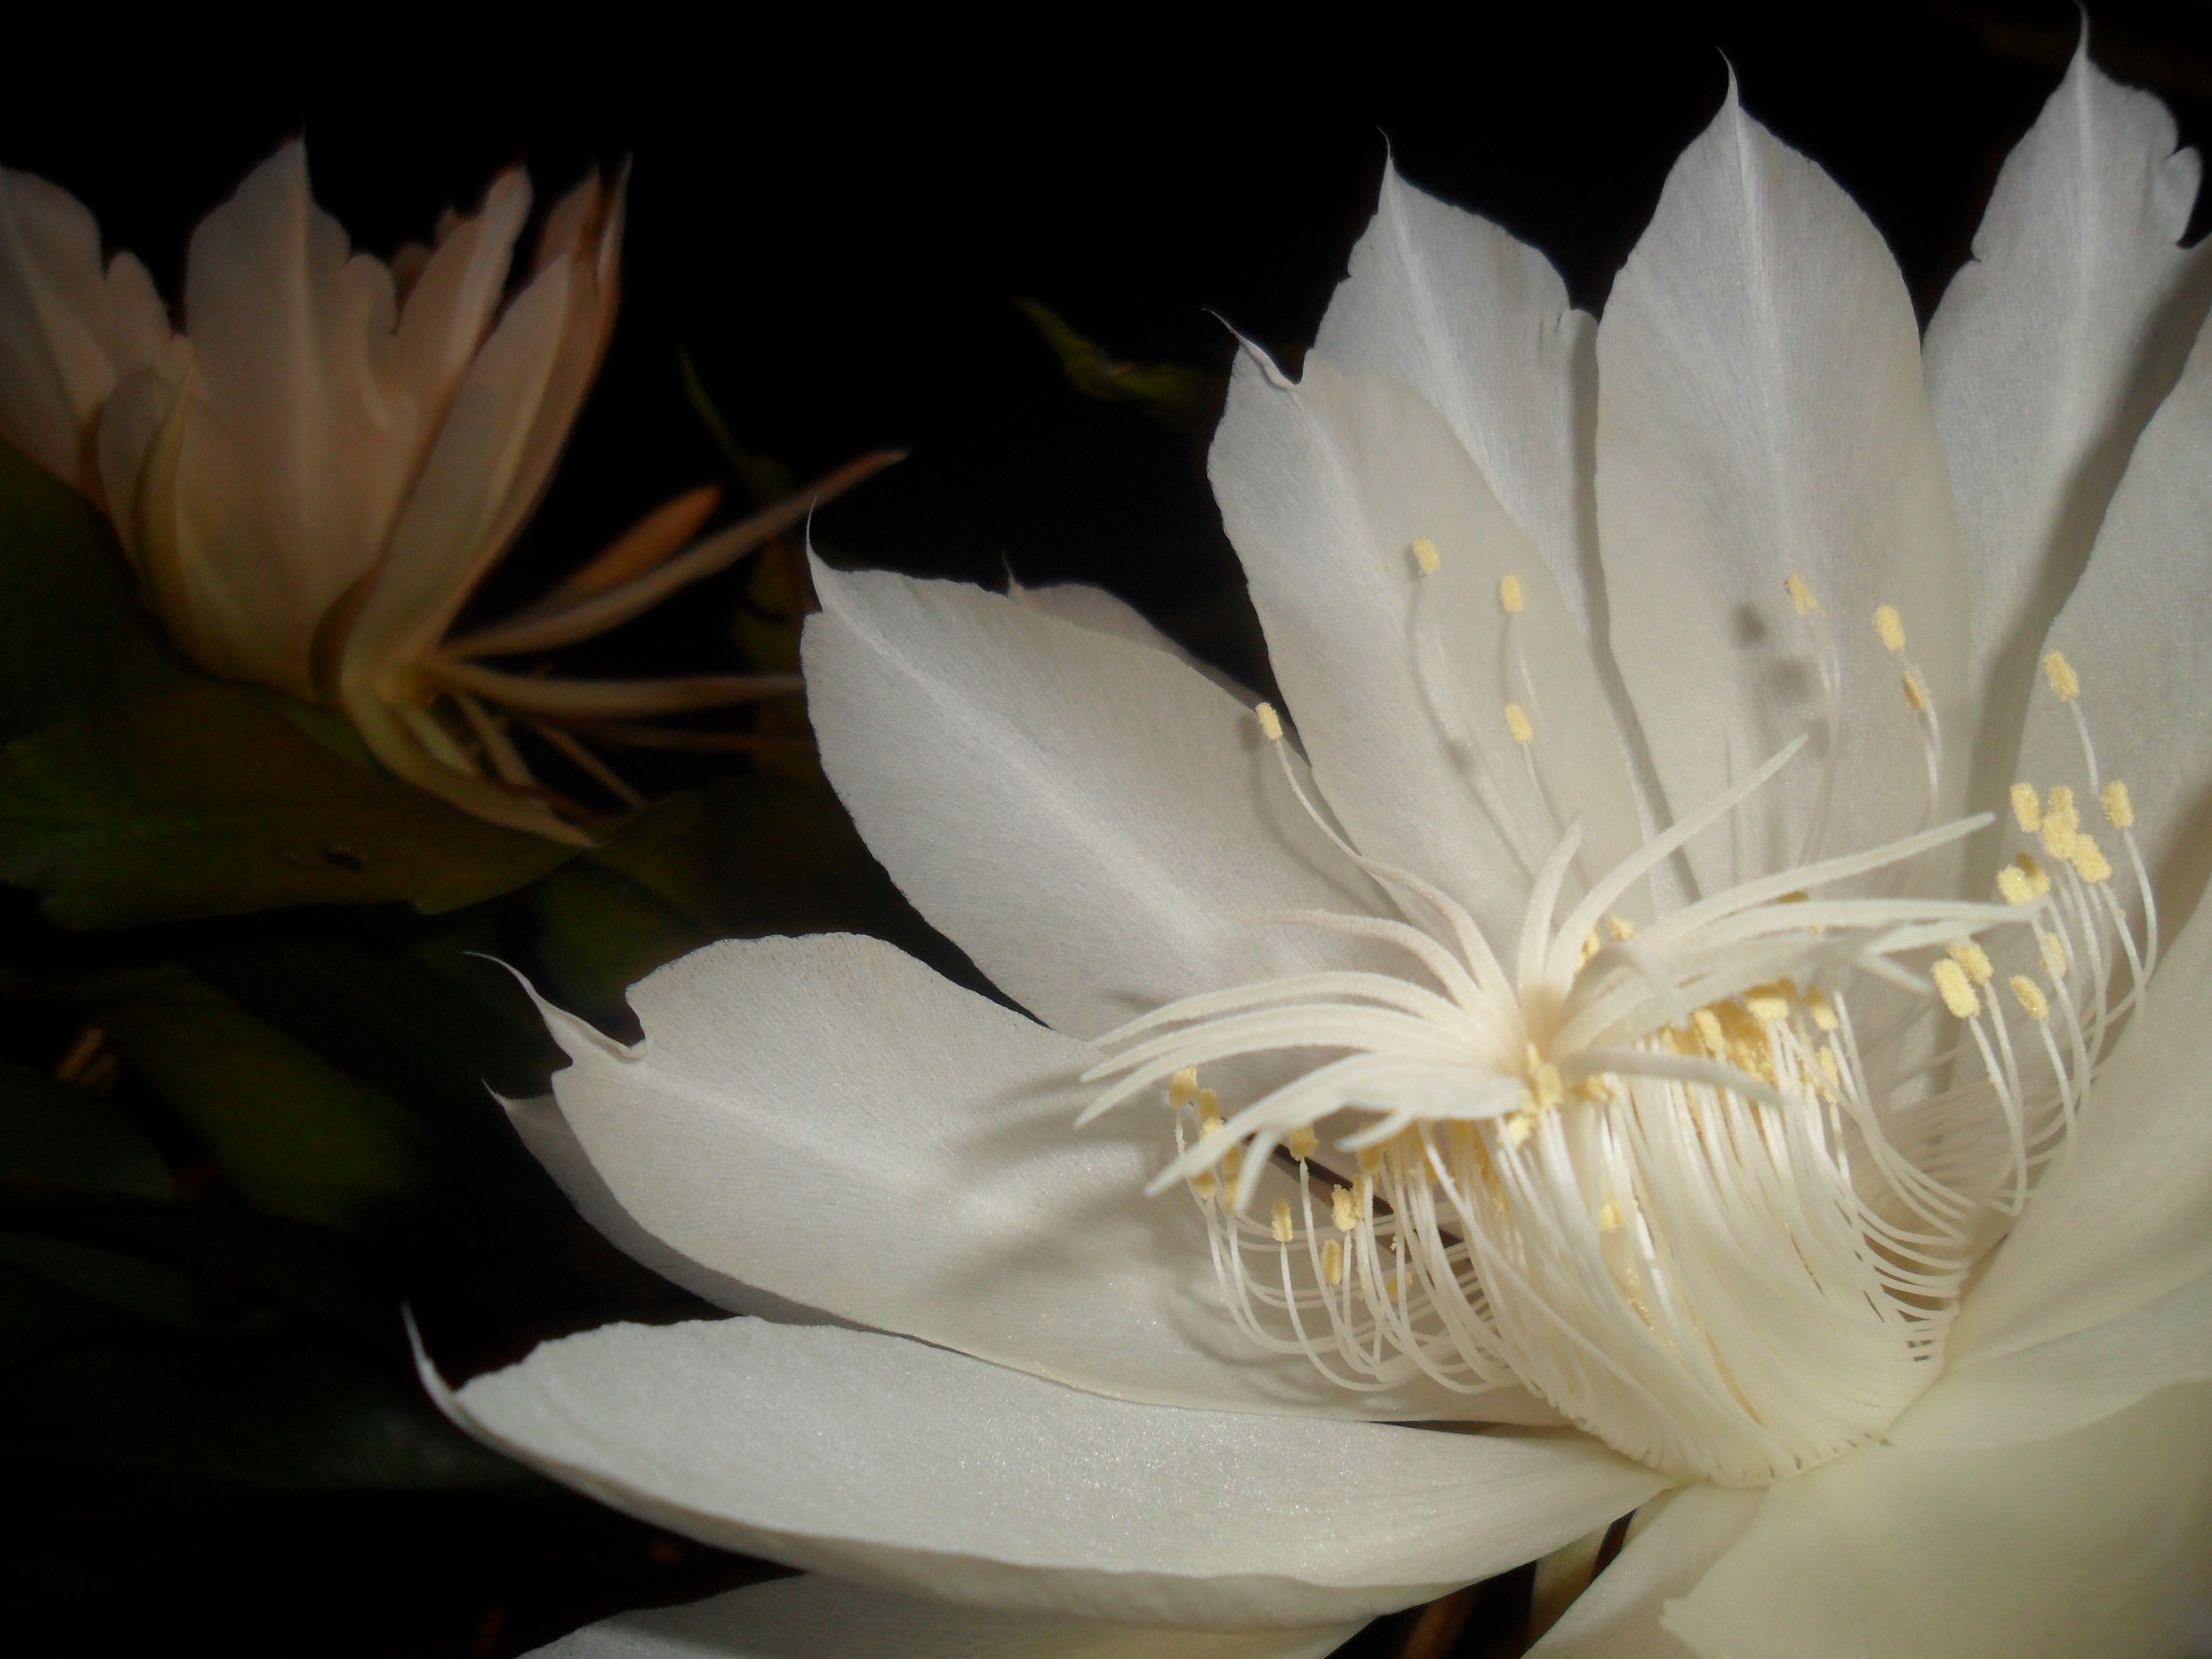
blossom, cactus, plant, white, leaf, flower, petal, botany, yellow, flora, white flower, close up, lily, macro photography, flowering plant, queen of the night, epiphyllum, pitahaya, land plant, hedgehog cactus, moonlight cactus, fishbone cactus, large flowered cactus, dutchman's pipe